Santé Diabète

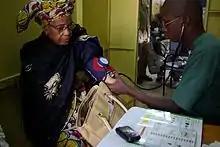
Diabetes consultation

This approach is developed in the field with the institutional partners (public authorities, administrative authorities and local government).